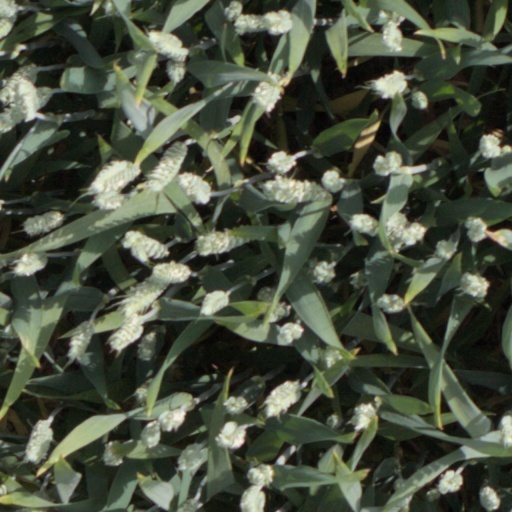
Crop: wheat